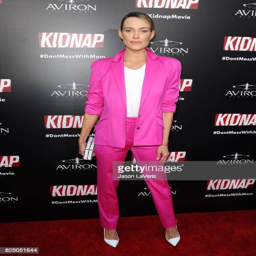
tv personality attends the premiere